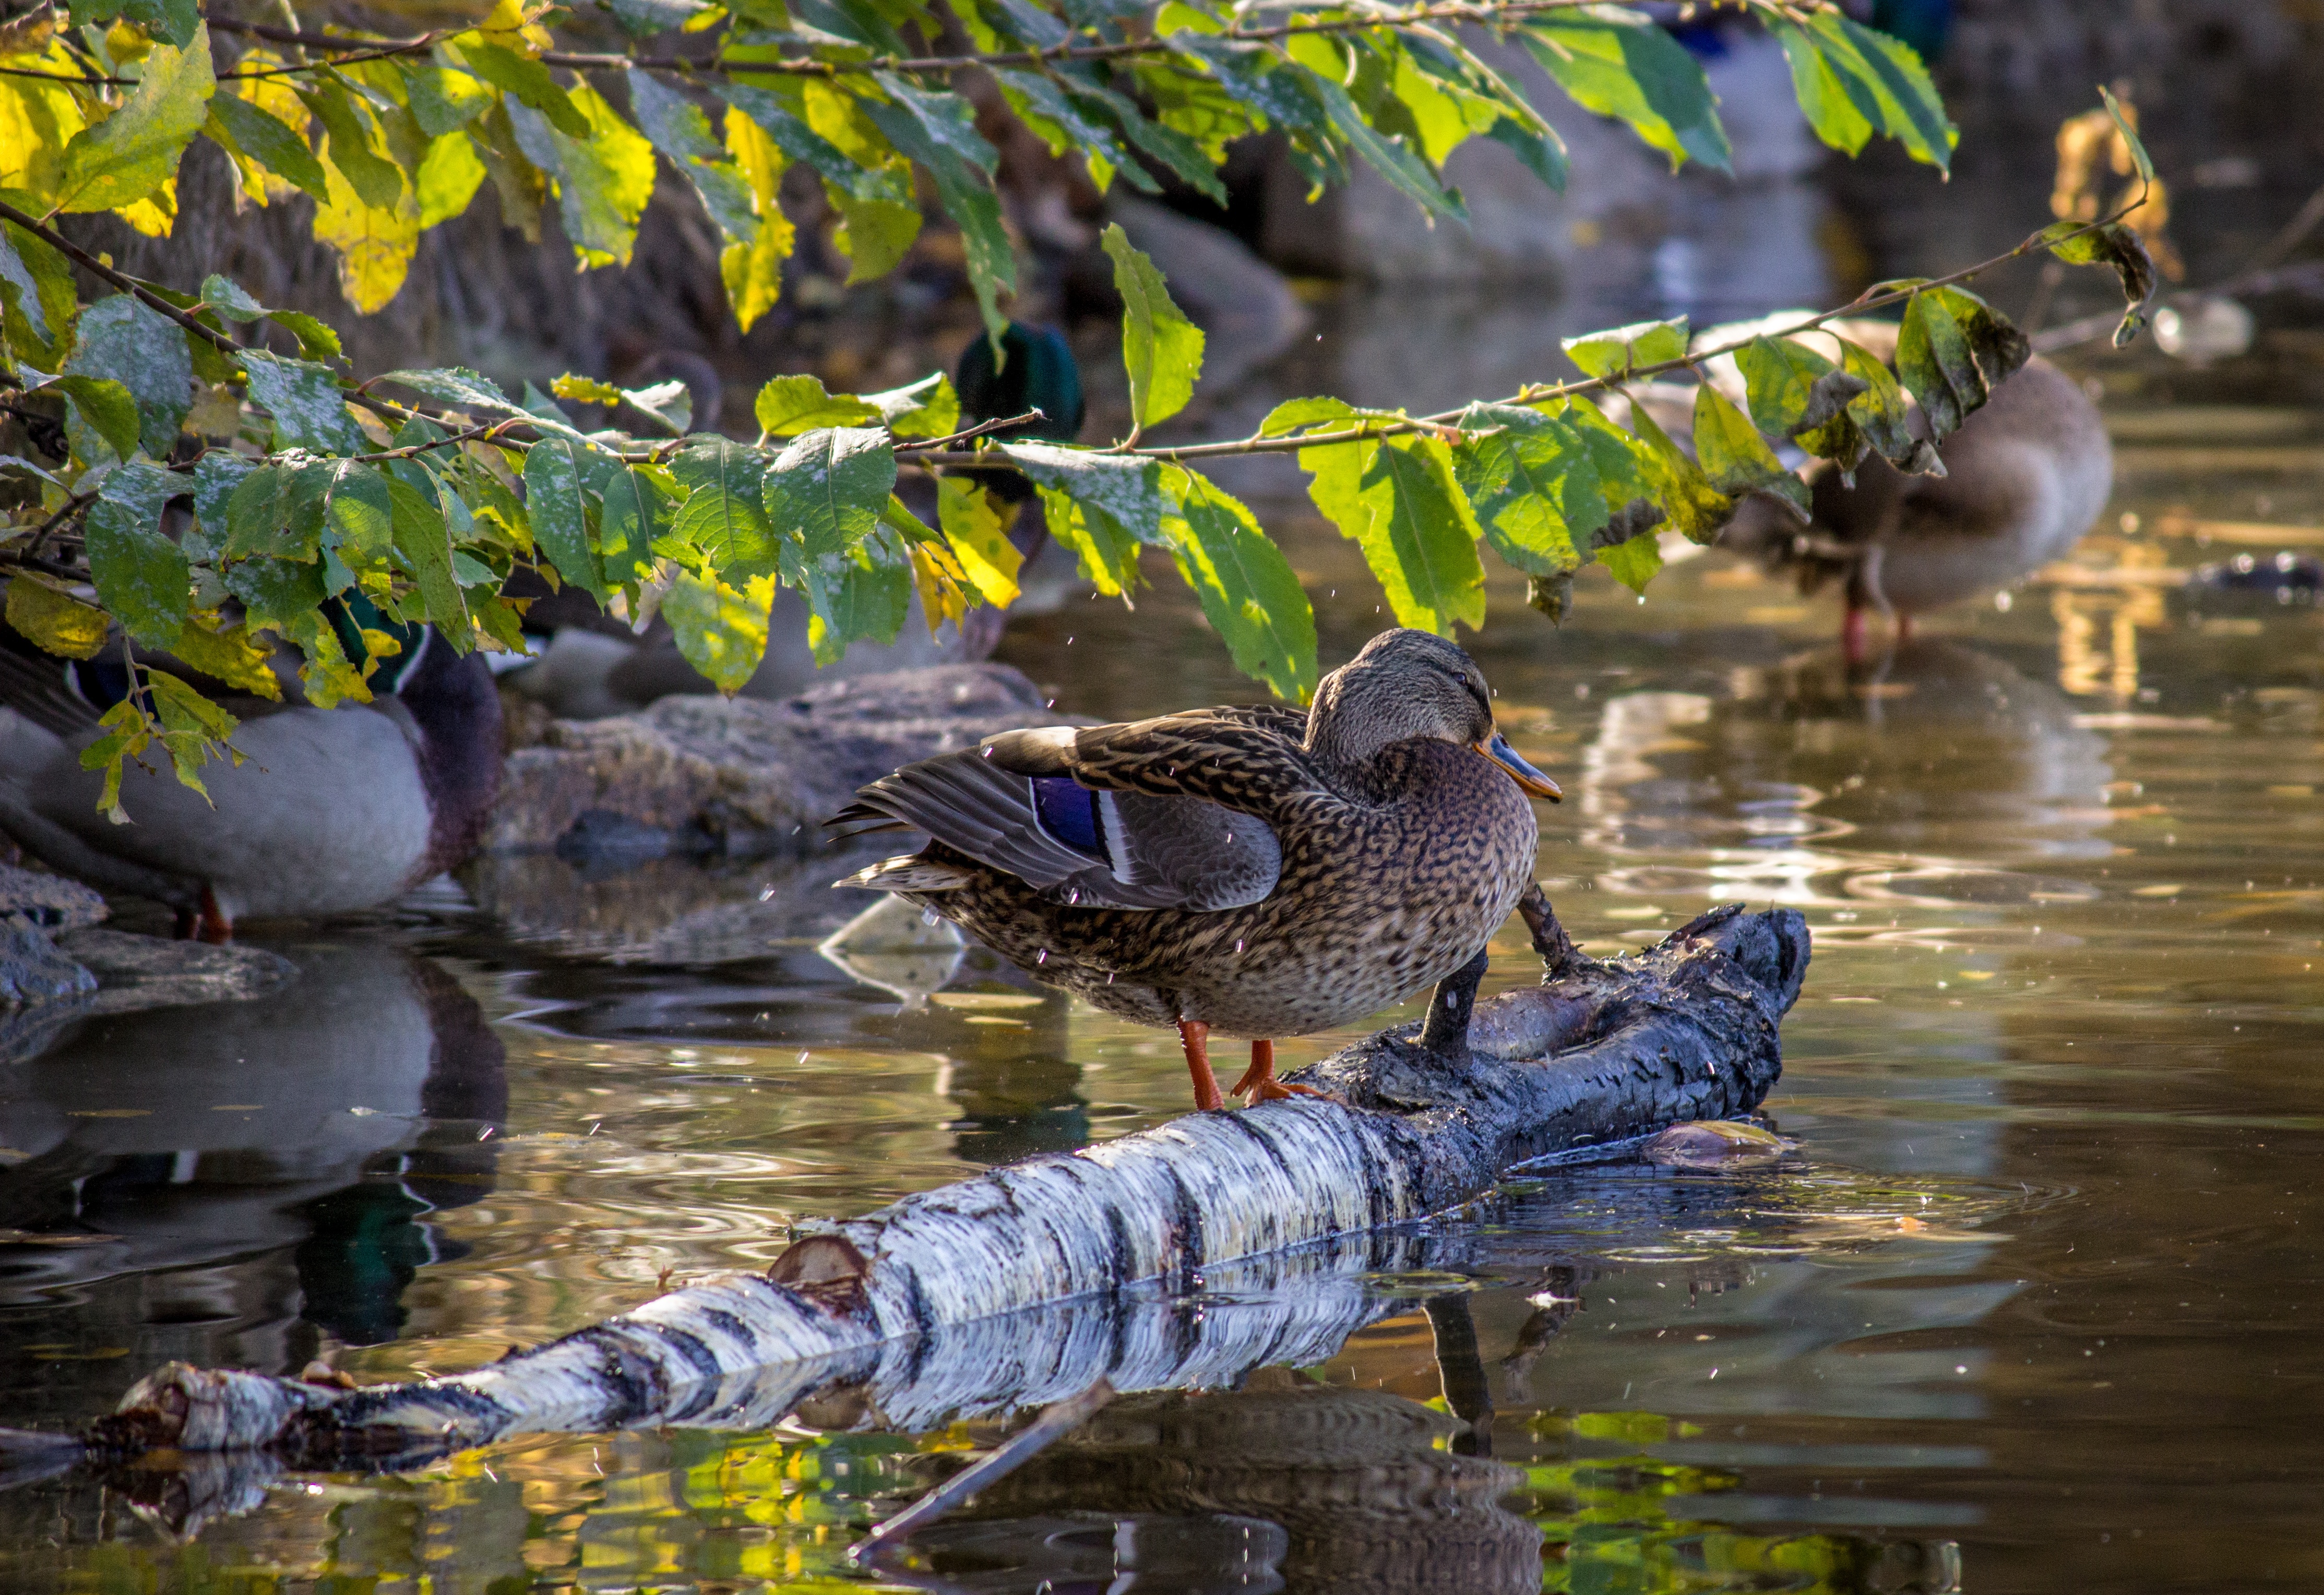
water, nature, bird, river, pond, wildlife, reflection, fauna, duck, waterfowl, water bird, mallard, perching bird, ducks geese and swans